Early modern warfare

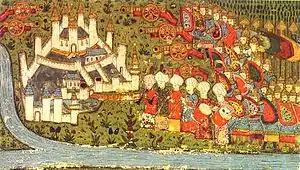
Ottoman miniature of the siege of Belgrade in 1456

The Ethiopian–Adal War was a military conflict between the Ethiopian Empire and the Adal Sultanate from 1529 until 1543. The Imam Ahmad ibn Ibrihim al-Ghazi (nicknamed Gurey in Somali and Gragn in Amharic (ግራኝ Graññ), both meaning "the left-handed") came close to extinguishing the ancient realm of Ethiopia, and converting all of its subjects to Islam; the intervention of the European Cristóvão da Gama, son of the famous navigator Vasco da Gama, helped to prevent this outcome. Many historians trace the origins of hostility between Somalia and Ethiopia to this war. Some historians also argue that this conflict proved, through their use on both sides, the value of firearms such as the matchlock musket, cannons, and the arquebus over traditional weapons. Imam Ahmed was the first African commander to use cannon warfare on the continent during the Adal's conquest of the Ethiopian Empire under Dawit II.